List of speakers of the House of Assembly of Jamaica

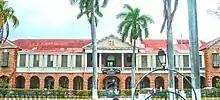
Former House of Assembly in Spanish Town

This is a list of speakers of the House of Assembly of Jamaica (1664-1865).